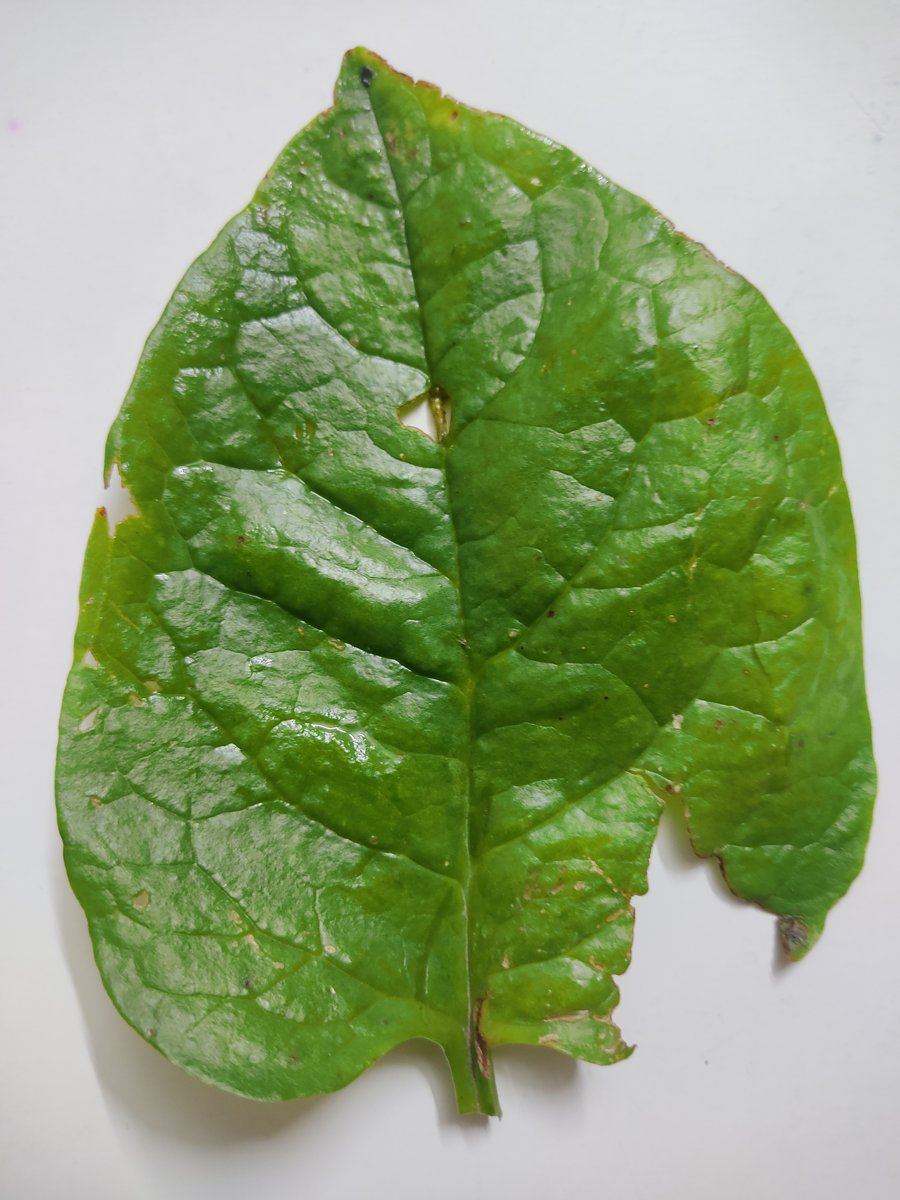
Label: Pest-Damage